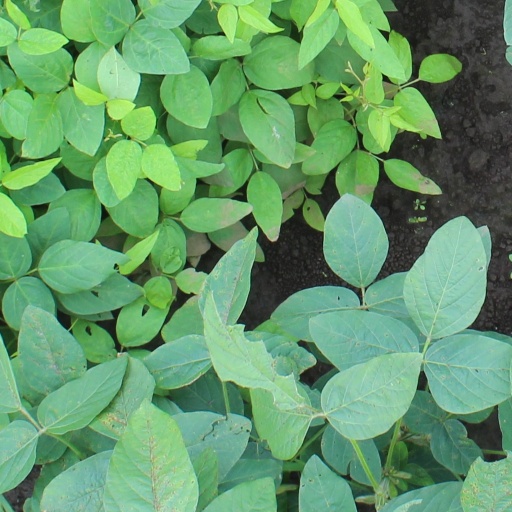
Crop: soybean